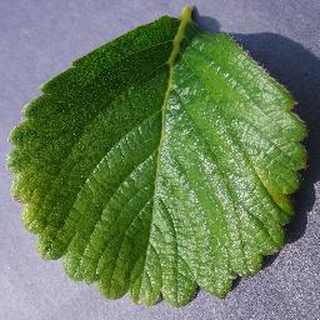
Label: healthy_strawberry